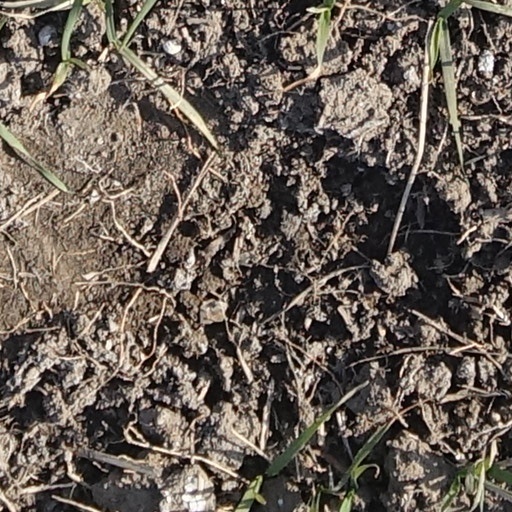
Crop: wheat